Noelle Scaggs

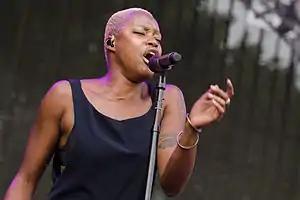
Scaggs singing with Fitz and the Tantrums at Firefly Music Festival 2012

Noelle Scaggs (born October 8, 1979) is an American musician and singer-songwriter from Los Angeles, known as the co-lead singer of the pop group Fitz and the Tantrums. Scaggs has also had numerous collaborations with the Black Eyed Peas, Dilated Peoples, Quantic, Mayer Hawthorne, and Damian Marley.